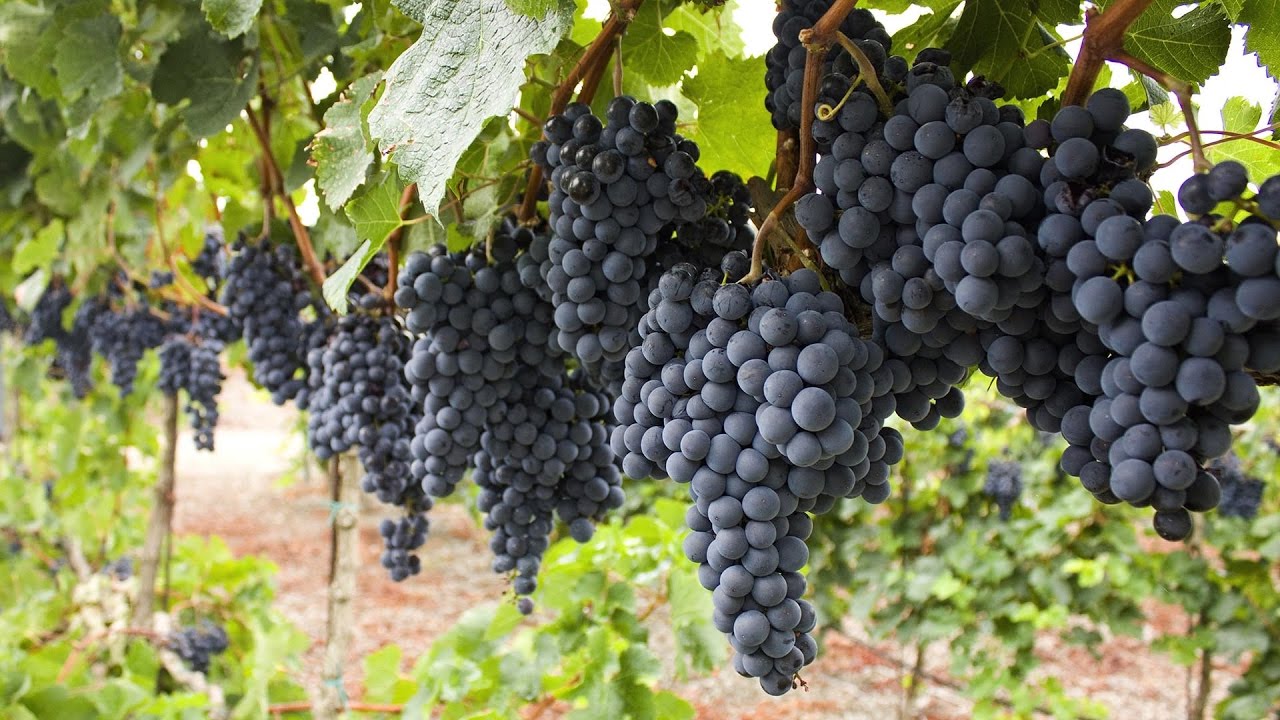
Label: Grapes